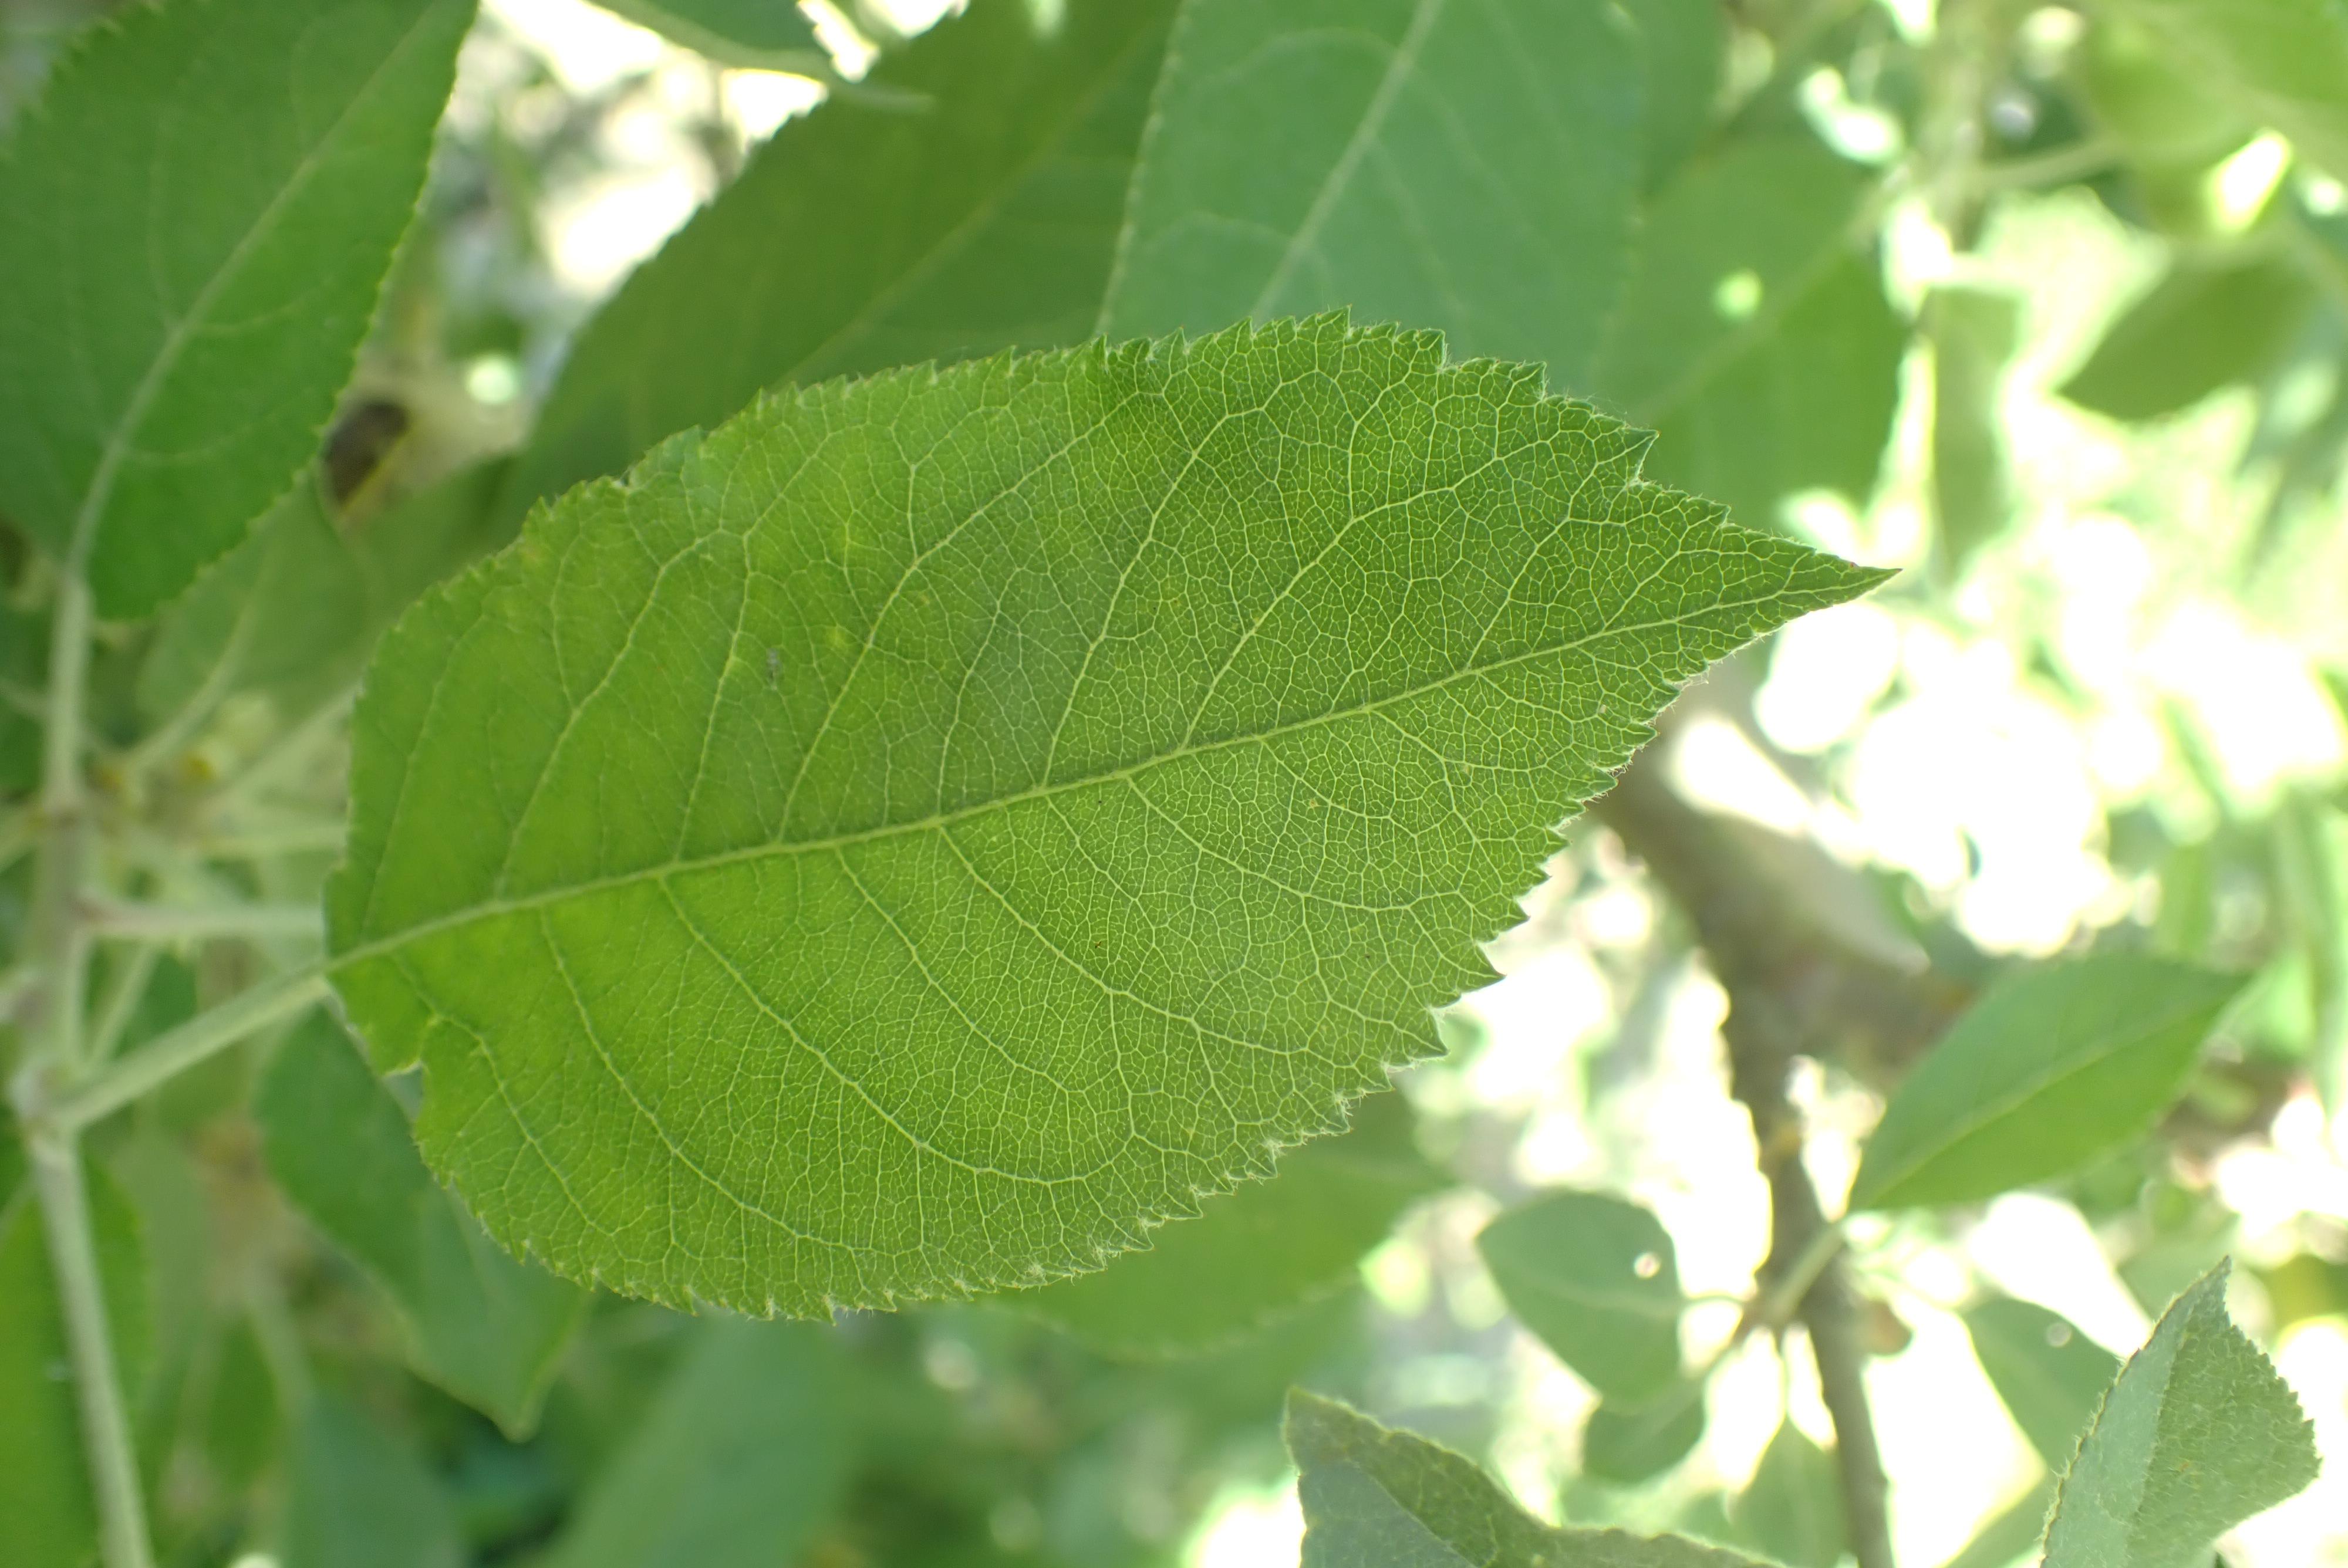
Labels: healthy